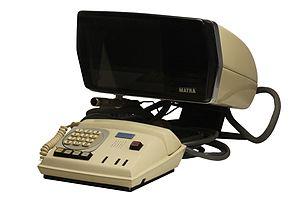
La visiophonie est l'association de la téléphonie et de la télévision permettant aux usagers de se voir pendant leur conversation téléphonique. Elle peut être utilisée sur des réseaux de téléphonie fixes ou mobiles ou via Internet.